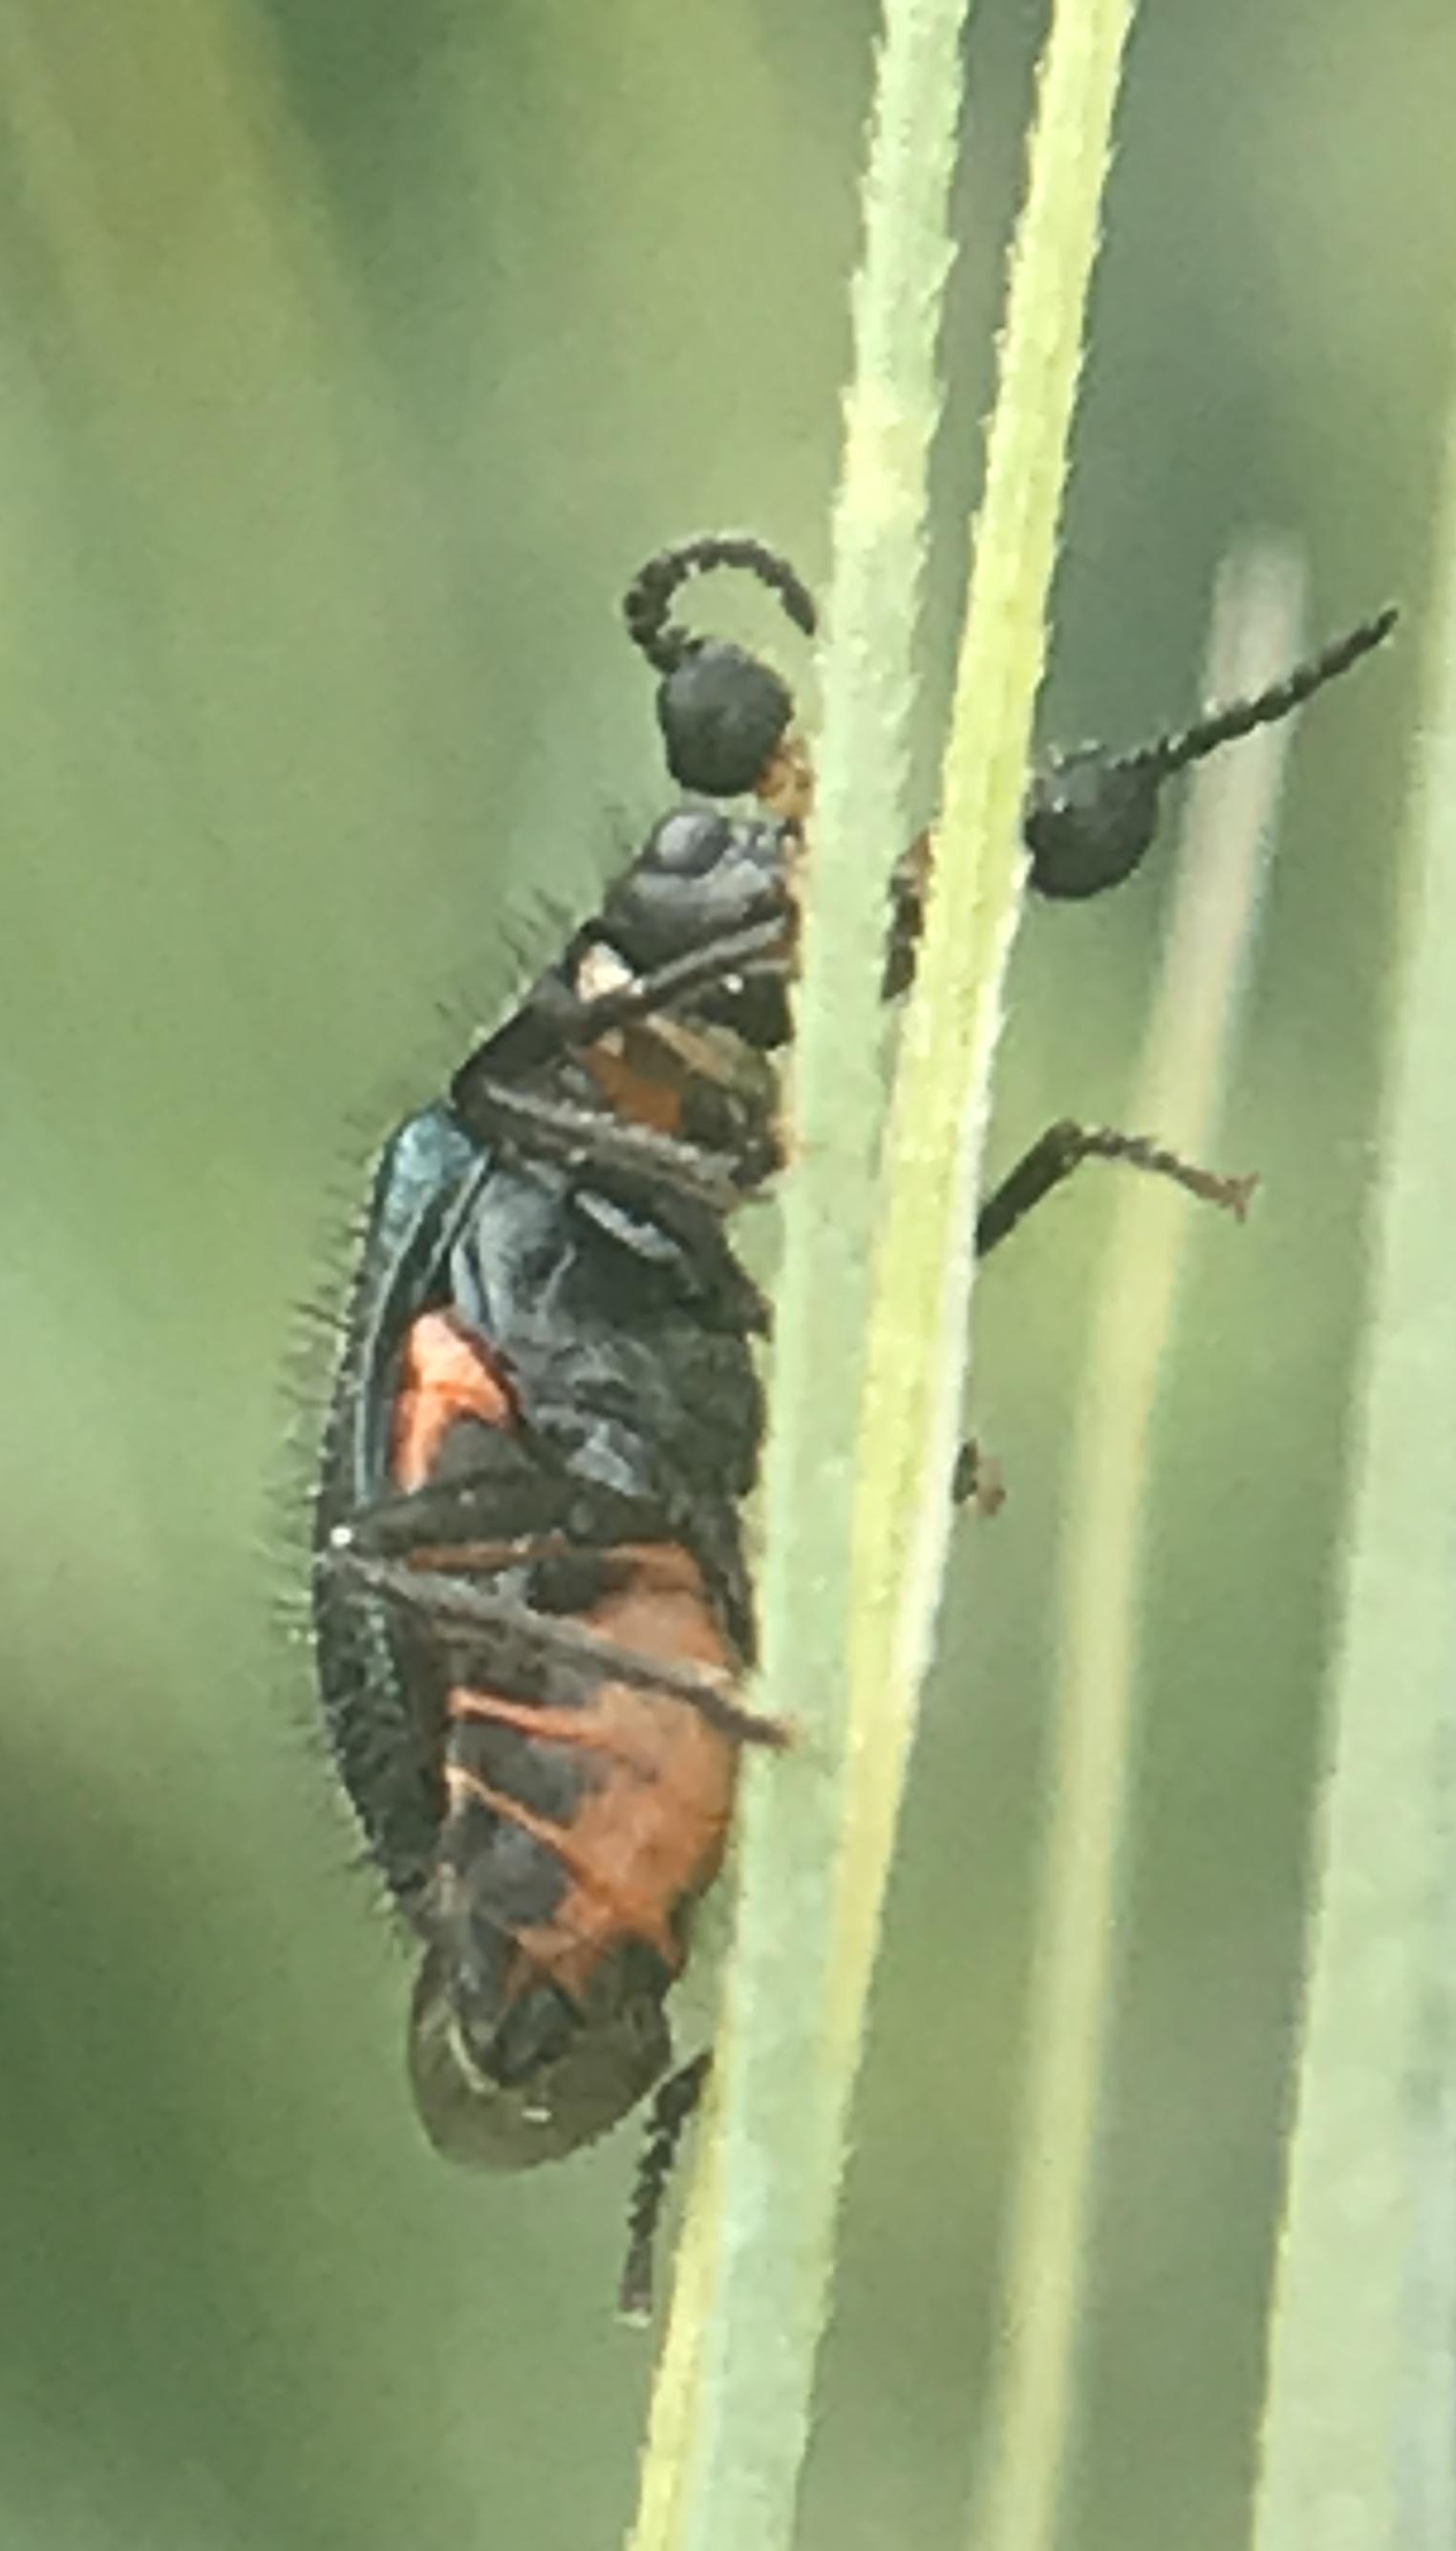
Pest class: predators